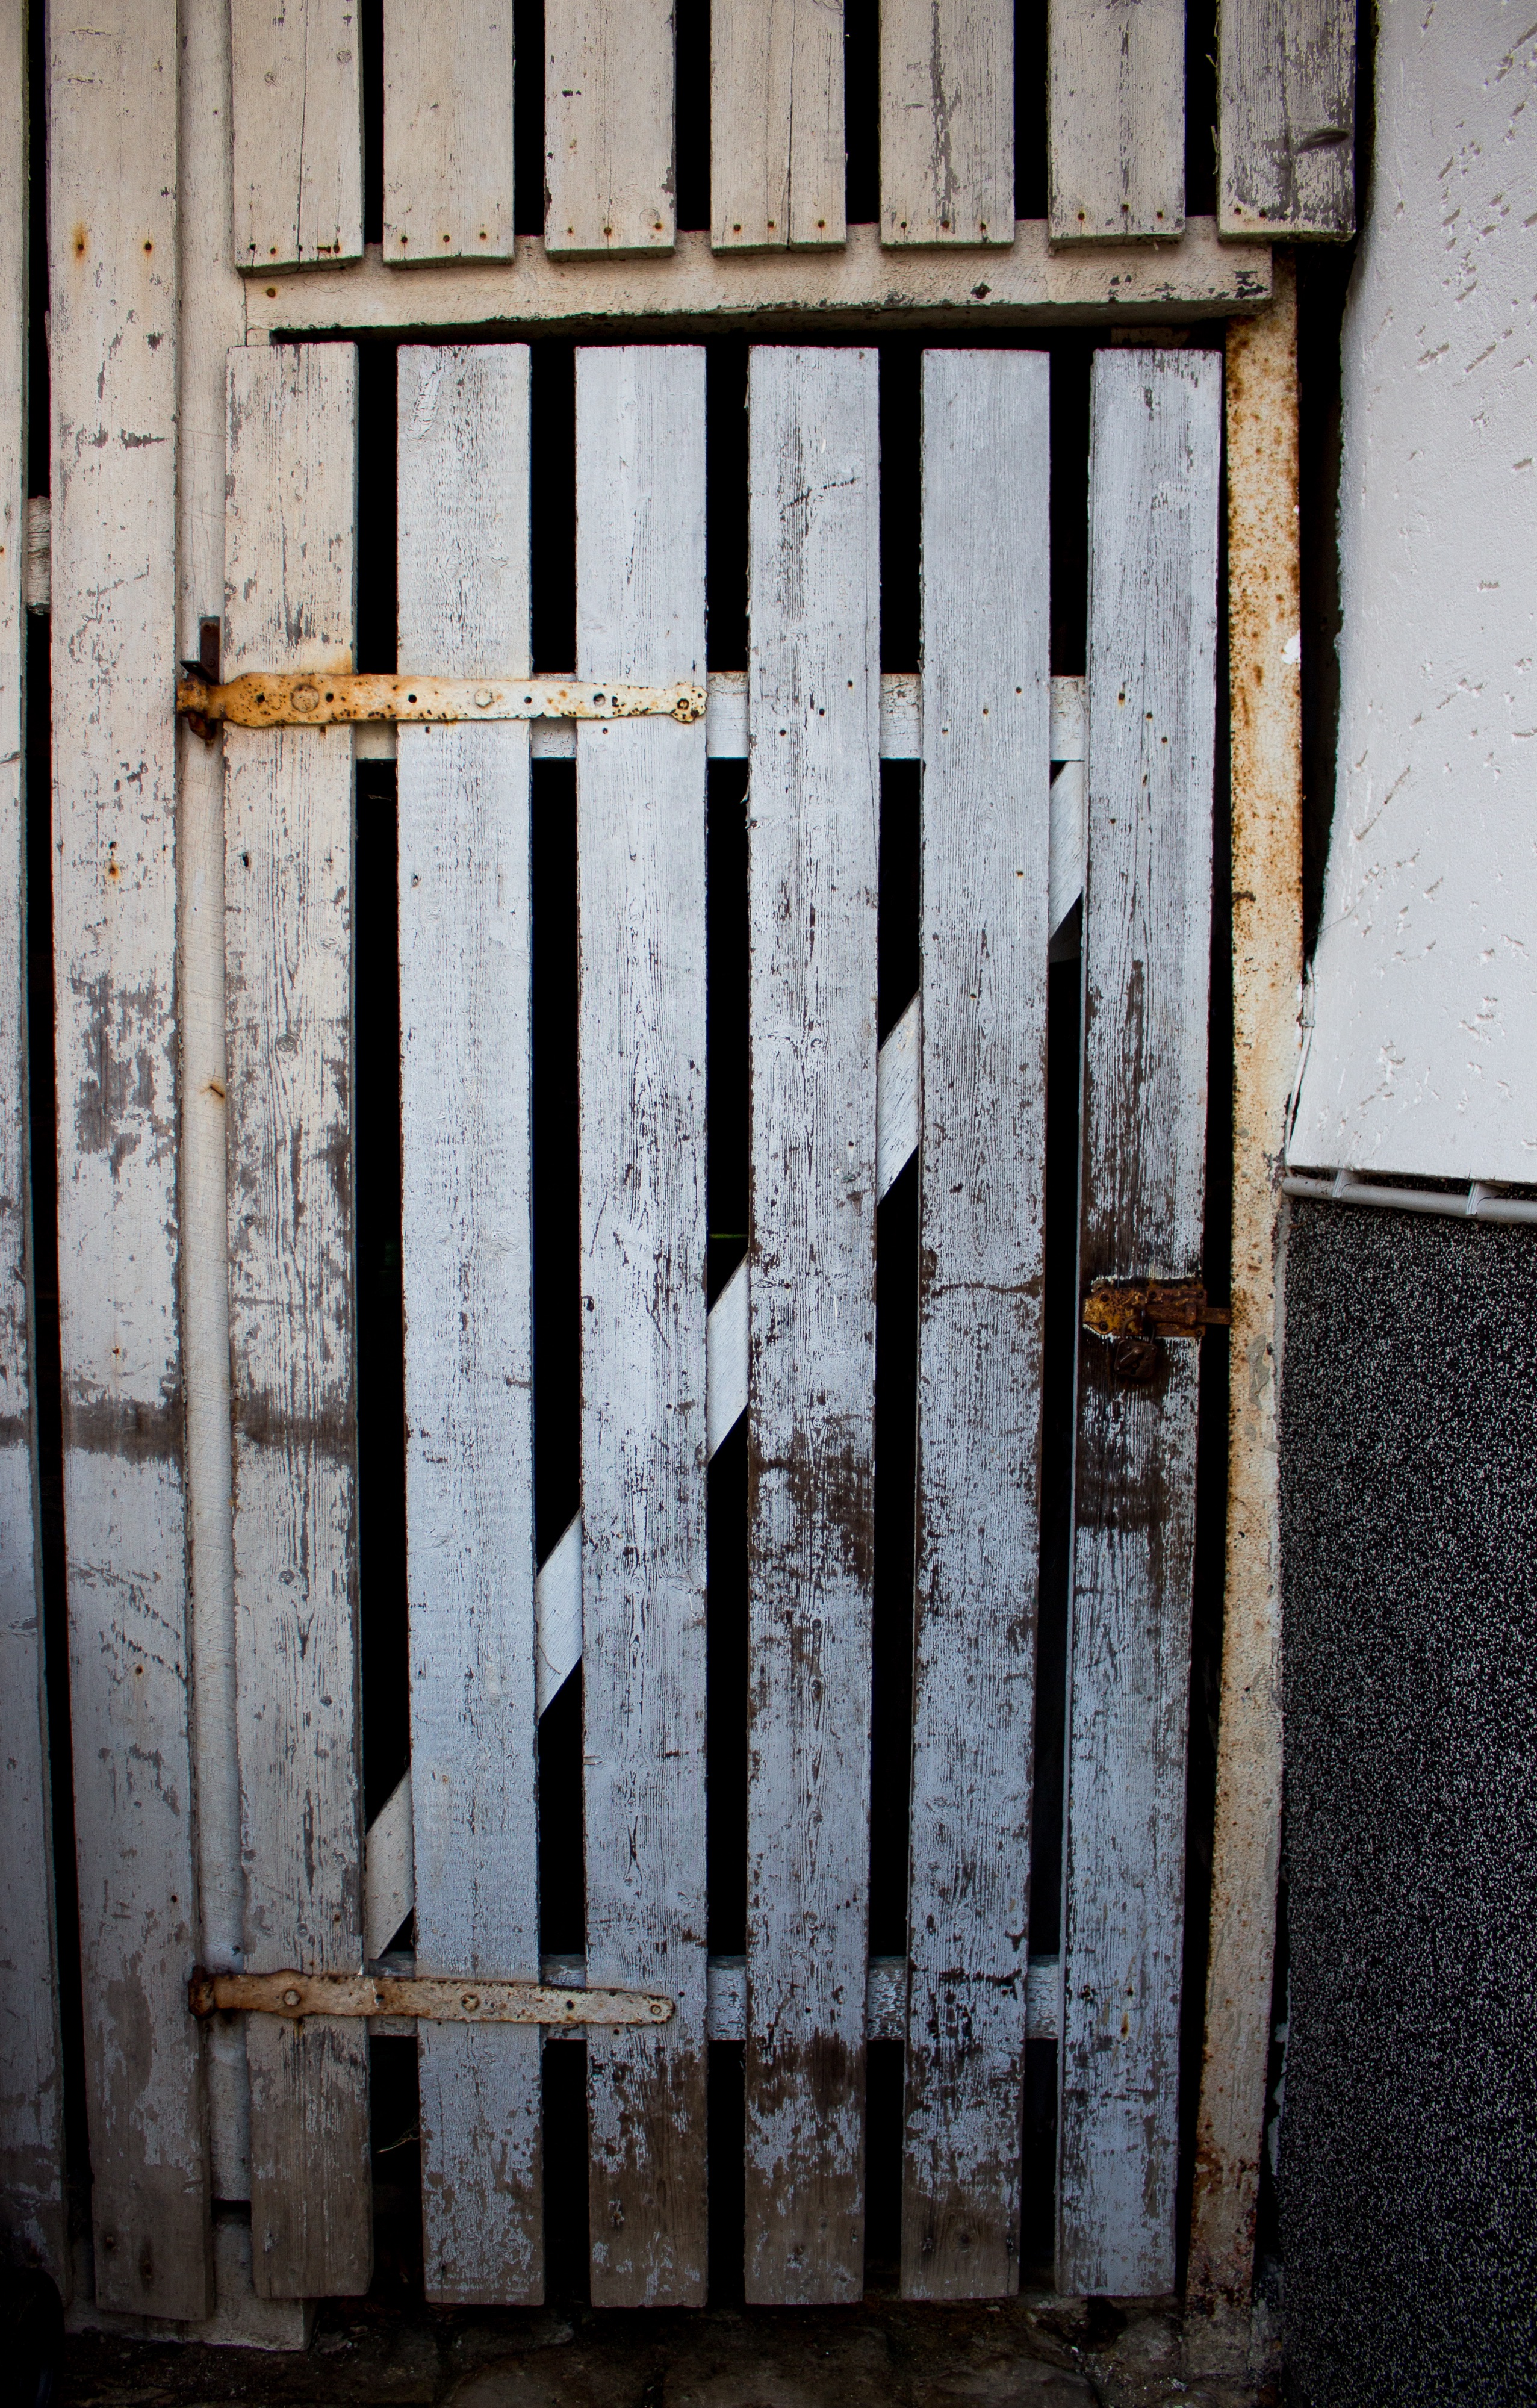
wood, house, texture, window, wall, line, color, facade, brick, door, urban area